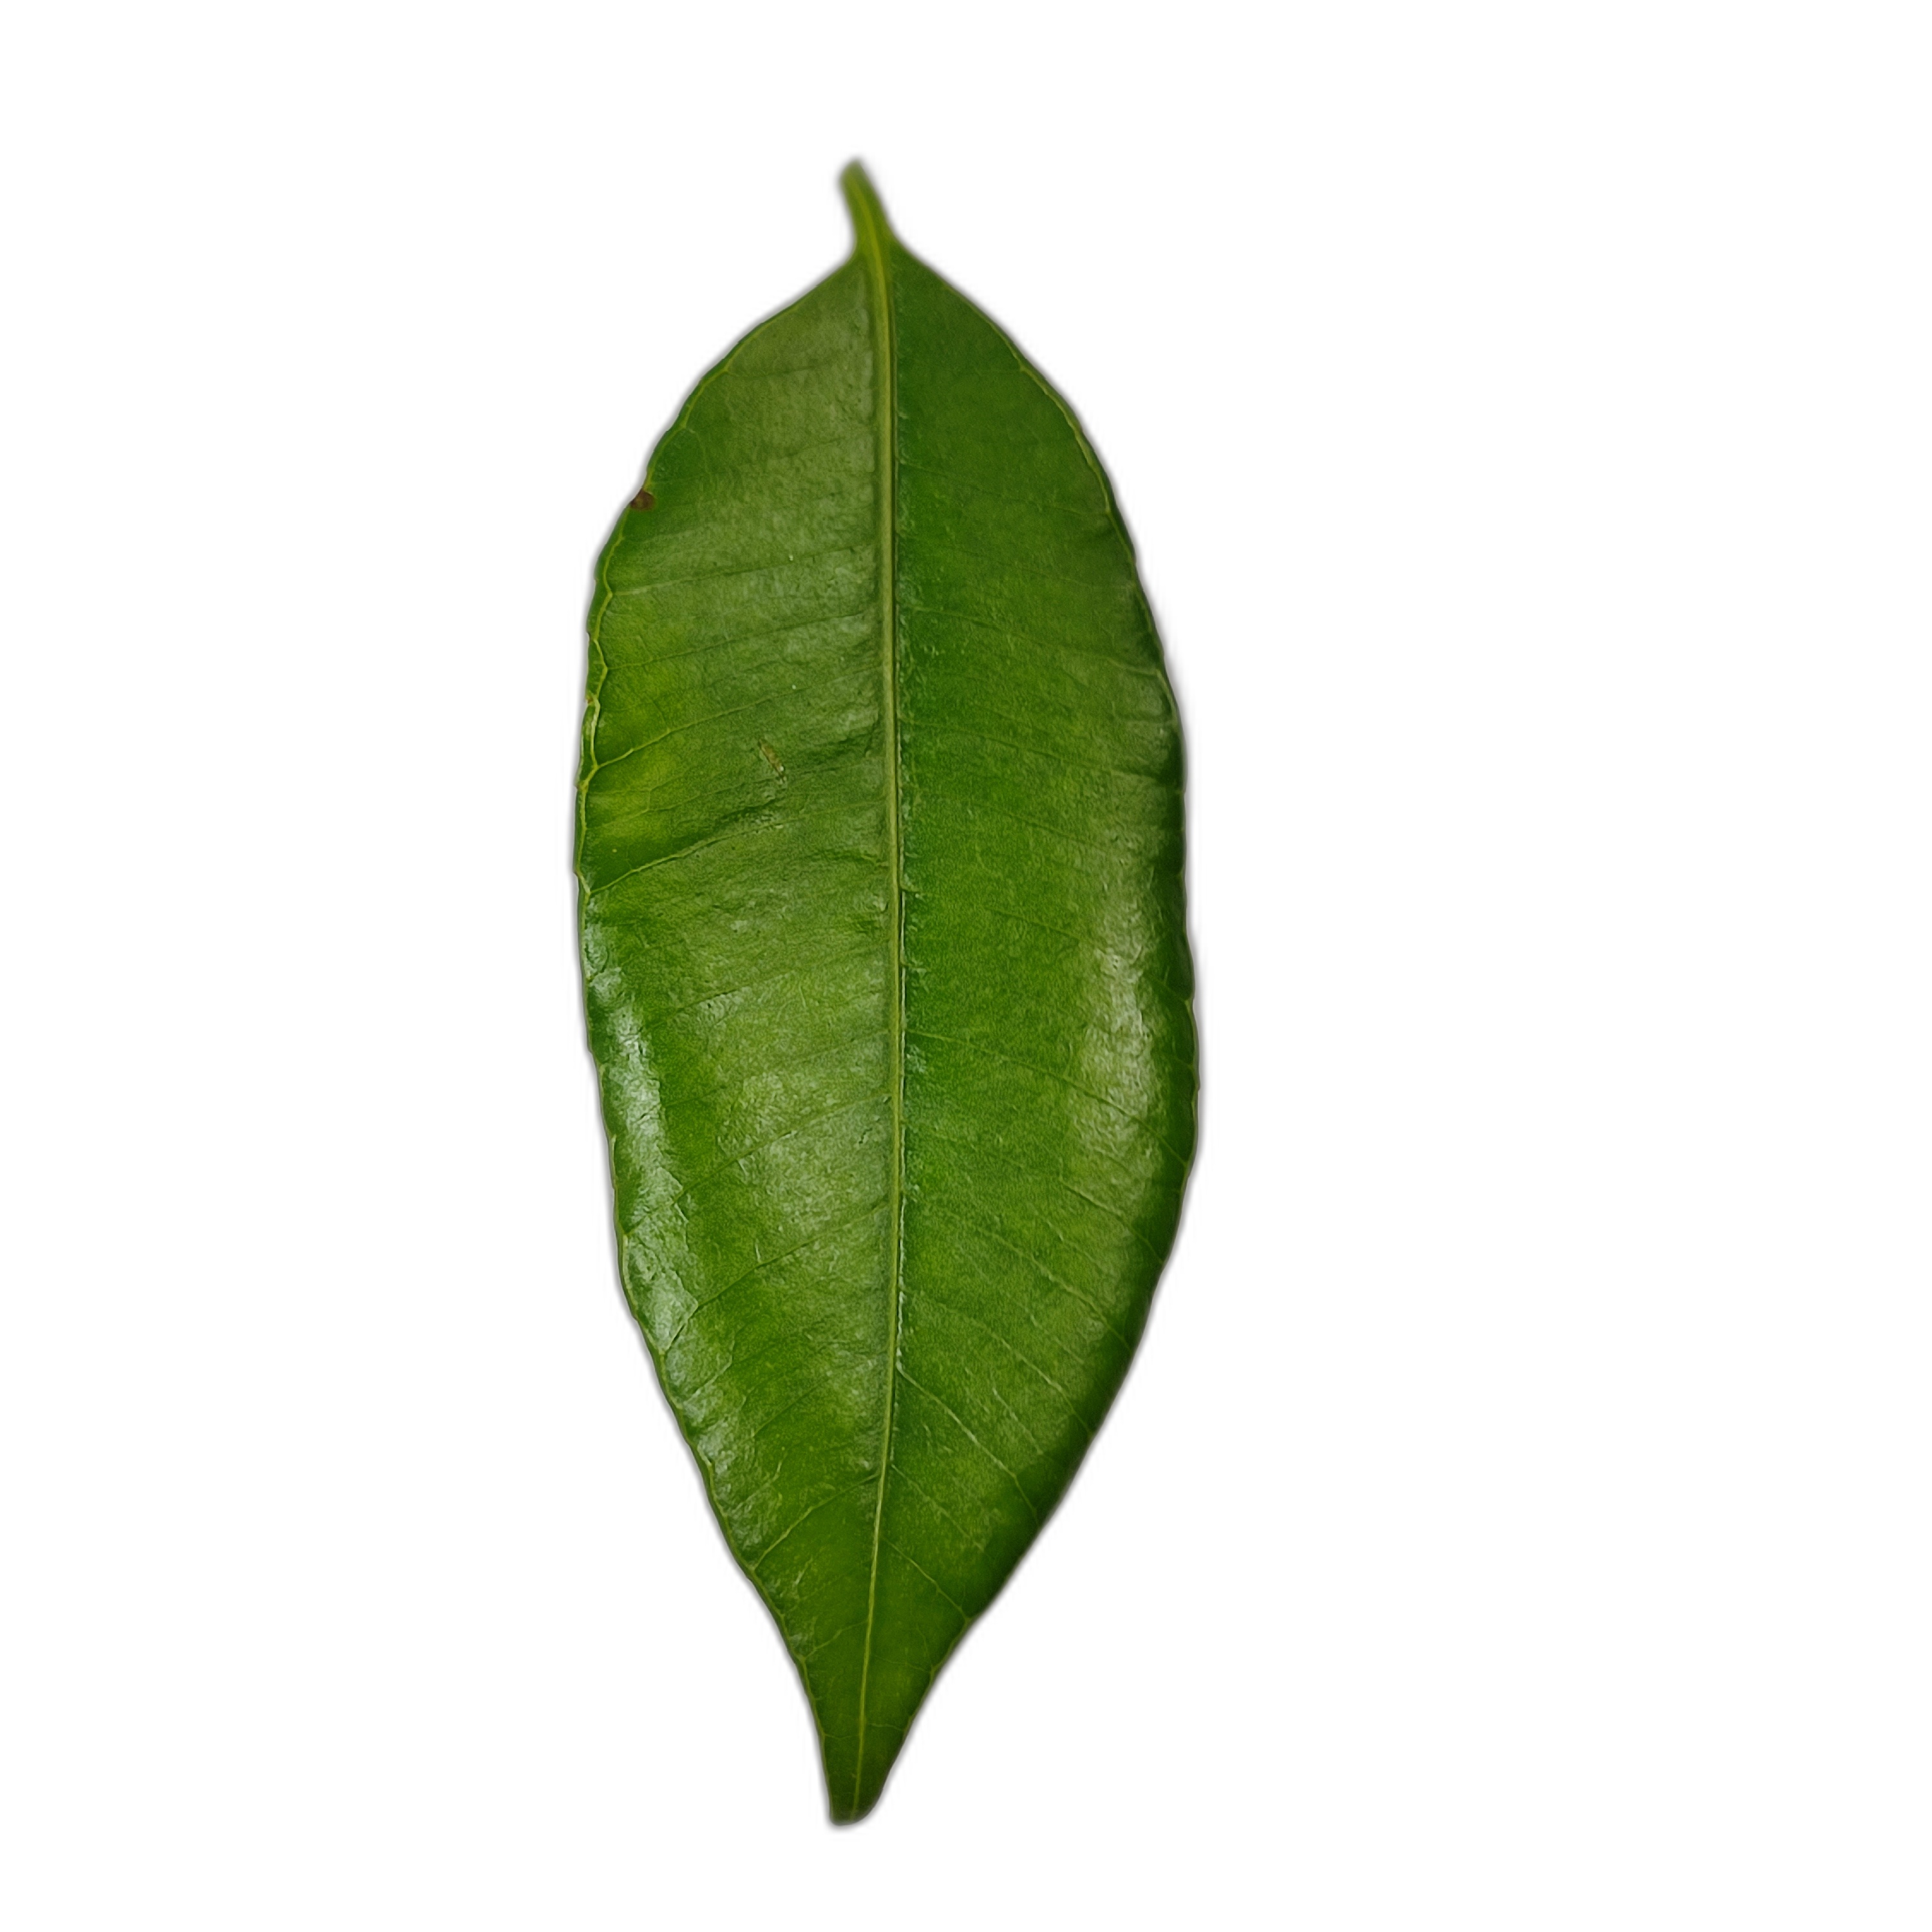
Label: healthy